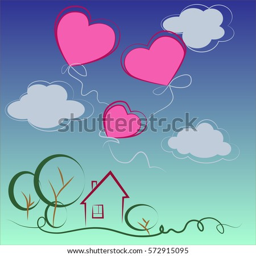
vector illustration with a silhouette of houses and hearts .